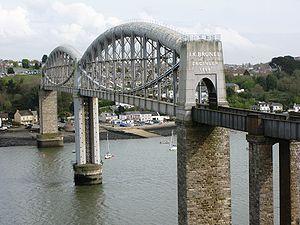
Le Royal Albert Bridge franchit l'estuaire du fleuve Tamar, en Angleterre, entre Plymouth, sur la côte sud du Devon et Saltash, sur la côte sud de Cornouailles. Il porte la ligne de chemin de fer du Great Western Railway.